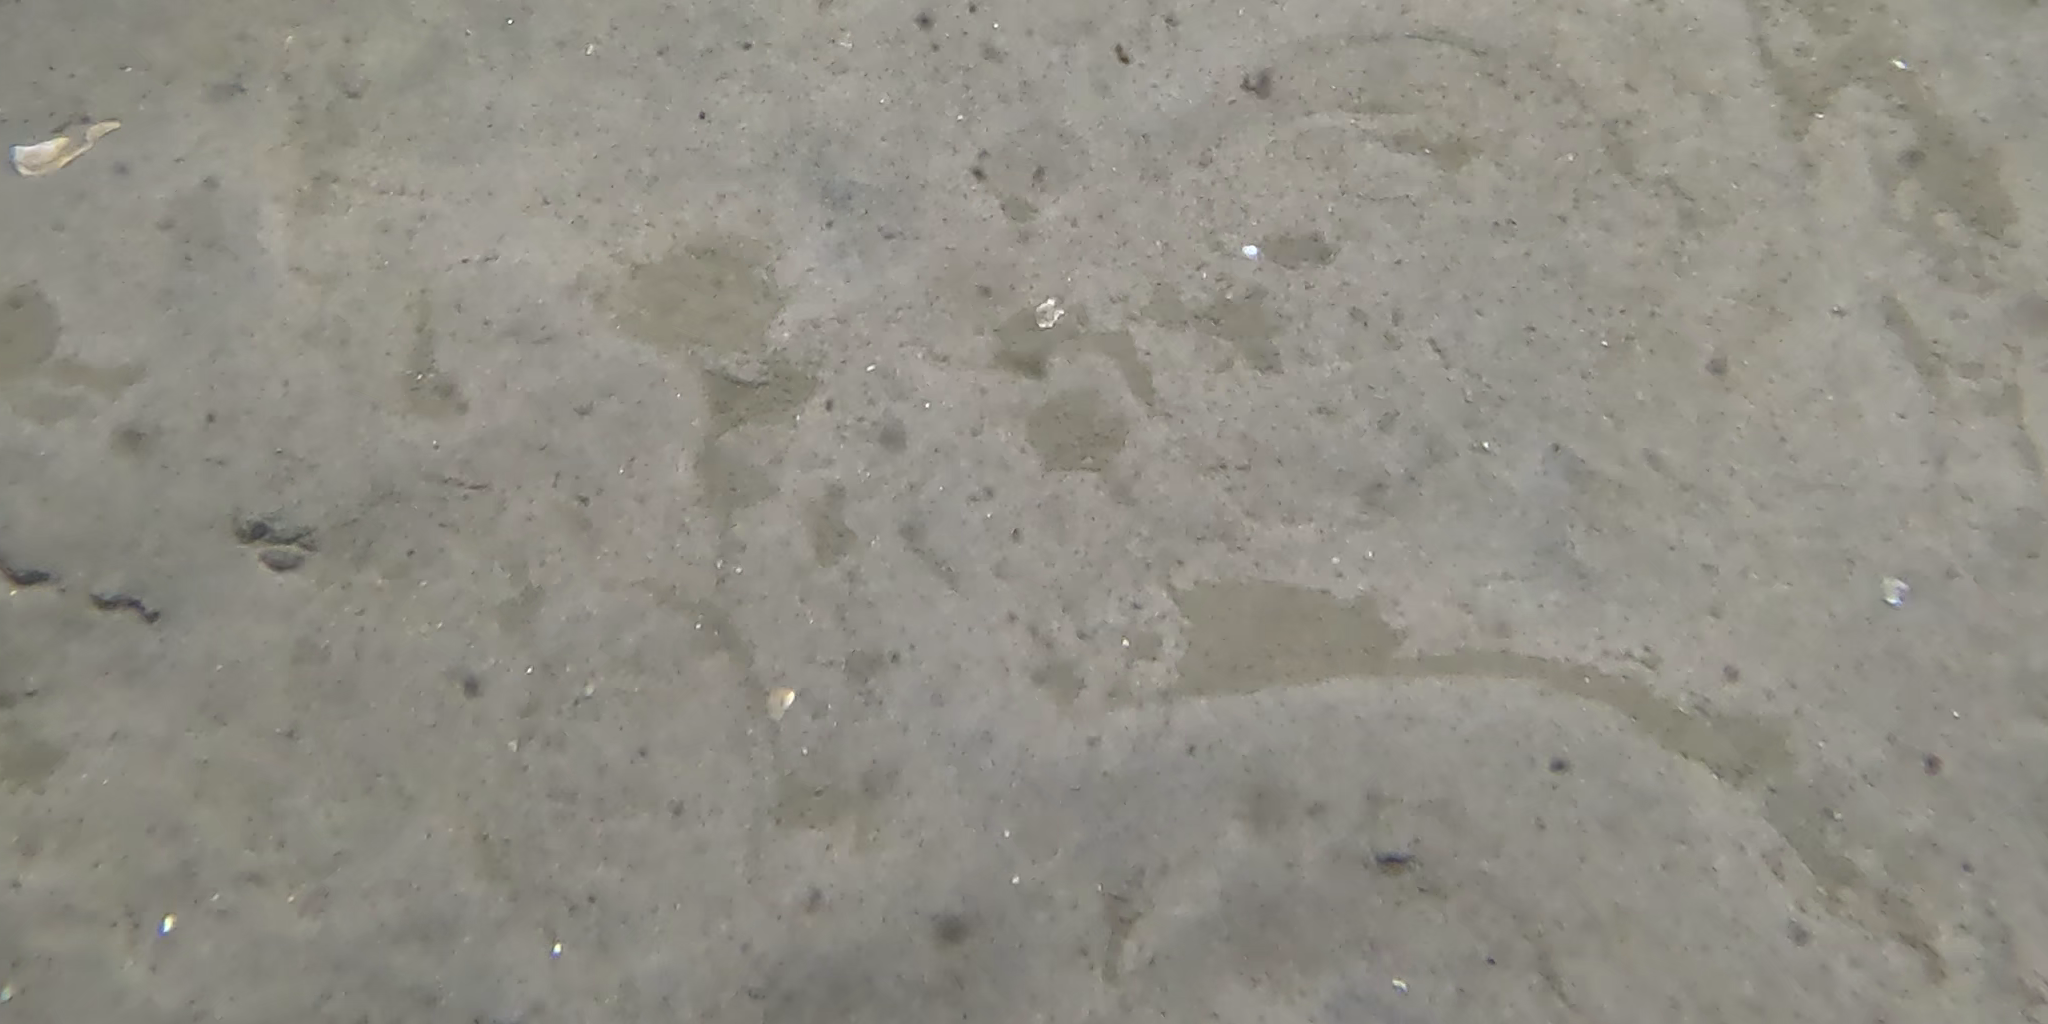
Seabed habitat: sand